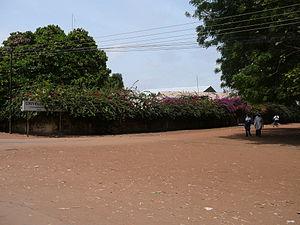
L'université de Gambie est un établissement d'enseignement supérieur situé à Serrekunda, la plus grande ville de la République de Gambie.